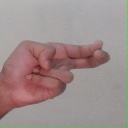
अक्षर: ह